Roman Catholic Diocese of Wheeling–Charleston

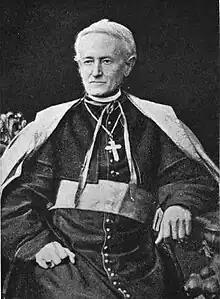
Bishop Whelan (pre-1914)

Pope Pius IX on July 19, 1850, erected the Diocese of Wheeling, containing the area of Virginia south of the Pennsylvania state border and west of the Allegheny Mountains. Pius IX appointed Whelan as the first bishop of the new diocese.